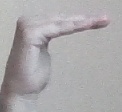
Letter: haa